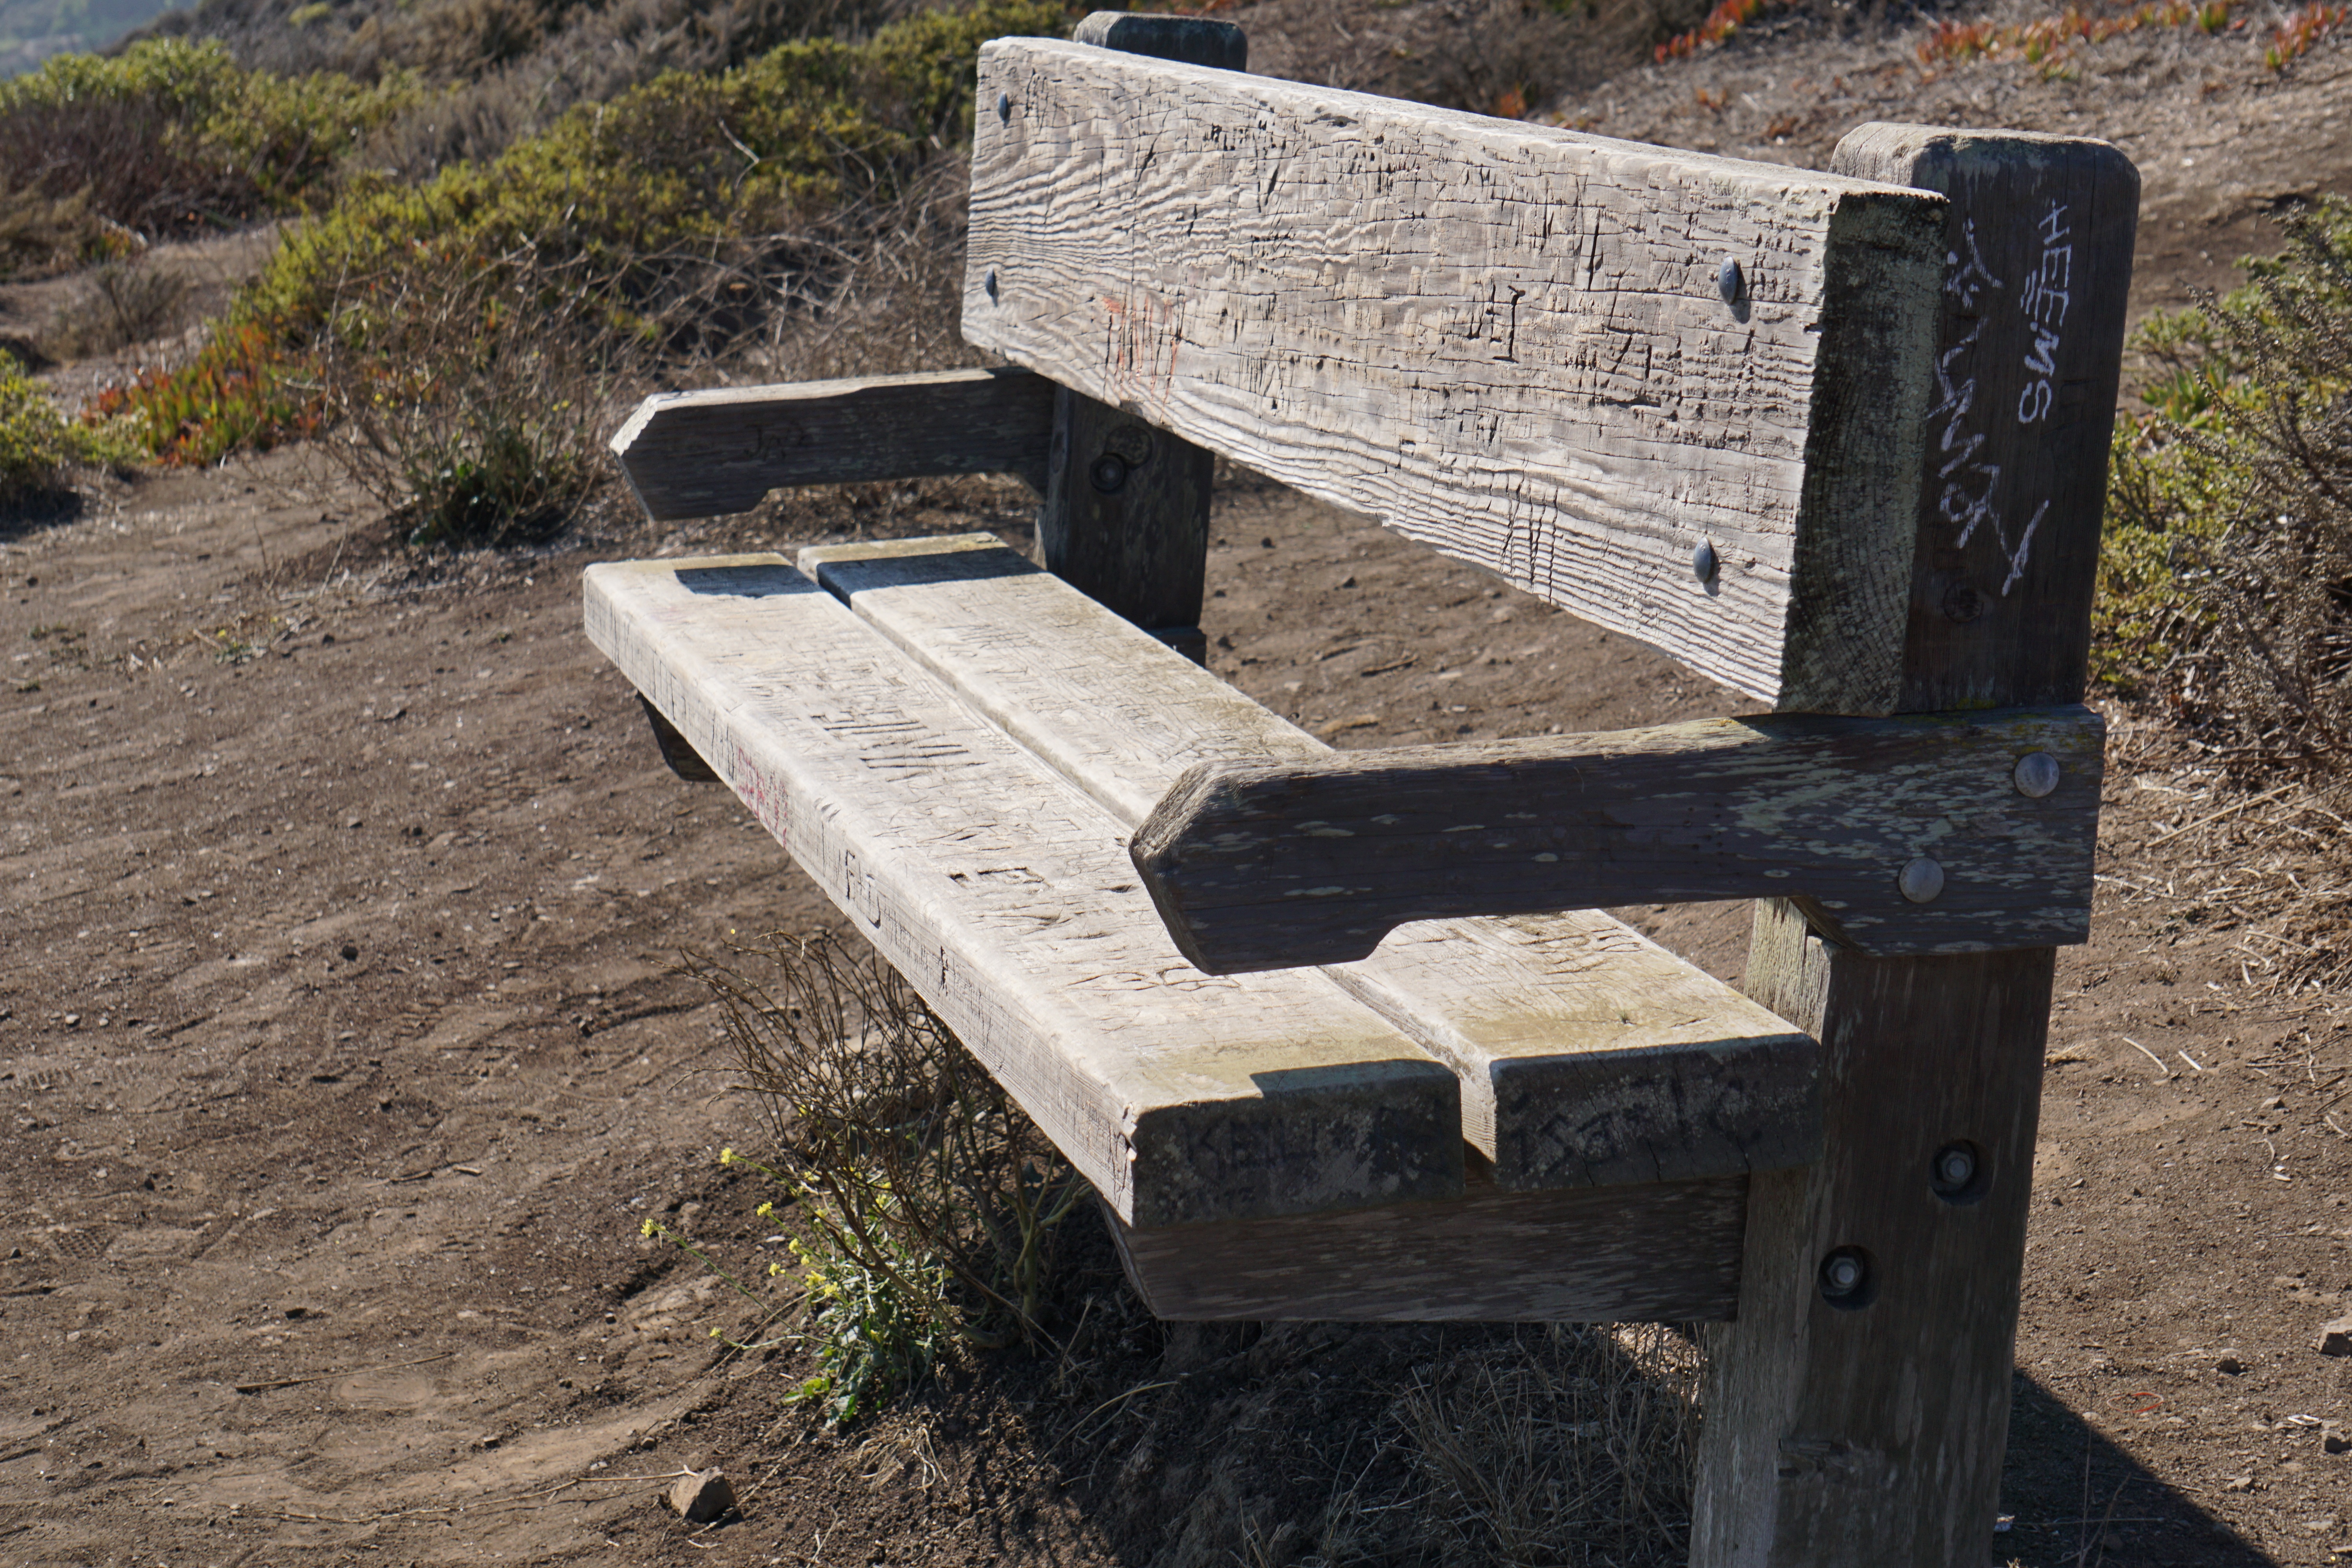
beach, landscape, sea, nature, sky, wood, san francisco, furniture, material, break, beach benches, equability, hangaroum